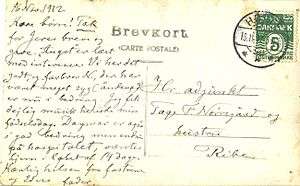
Postnummer
Dansk postkort fra 1912. Postnummersystemet blev først indført i 1967.
Brev fra Højskoleforstander Jens Nørregård til dennes søn Tage Nørregård.
Et postnummer er en serie tal og/eller bogstaver, der anføres i forbindelse med adressering af forsendelser for at lette sorteringen af posten.